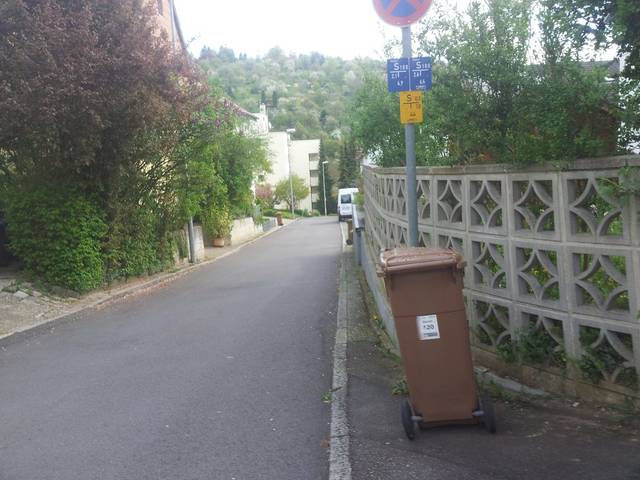
Region: Germany
Coordinates: 48.748, 9.323